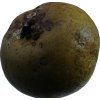
Label: pear